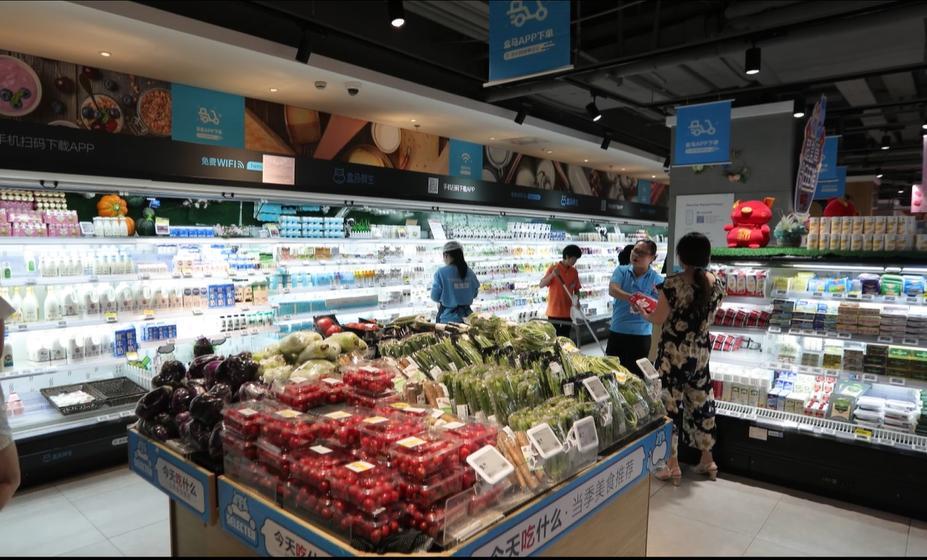
có một vài người đang xuất hiện bên trong siêu thị